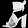
Label: Sandal